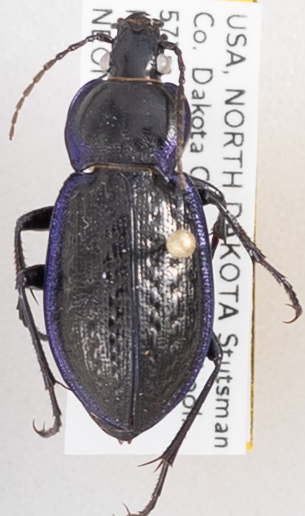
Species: Carabus serratus
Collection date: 2019-06-18
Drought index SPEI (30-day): -0.172
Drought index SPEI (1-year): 0.766
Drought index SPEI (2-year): -0.184